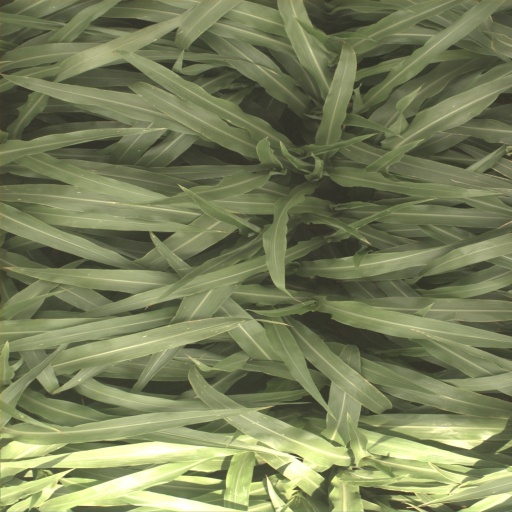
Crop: sorghum